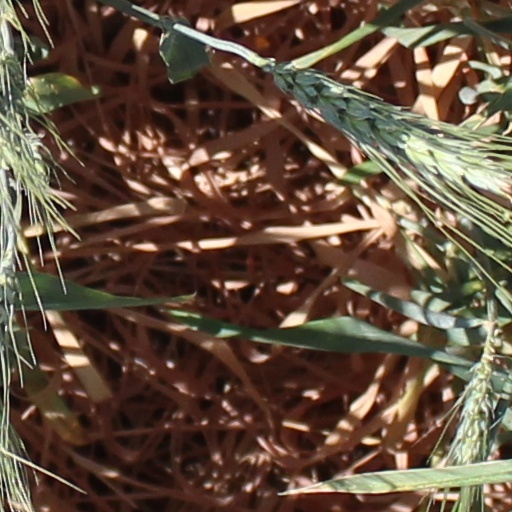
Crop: wheat